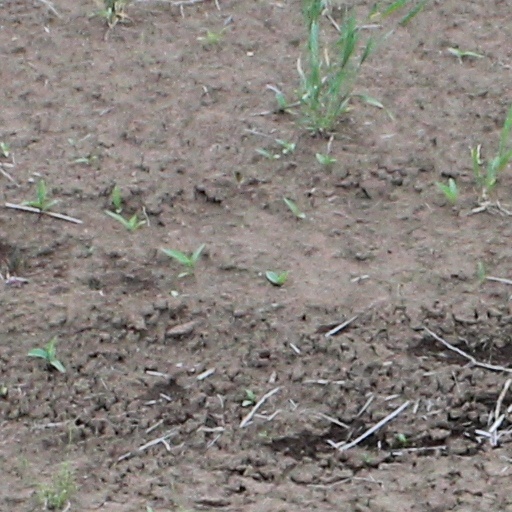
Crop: wheat